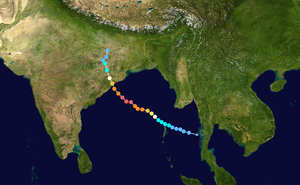
Le cyclone Phailin est un cyclone tropical ayant frappé la Thaïlande, la Birmanie, le Népal et les États indiens d'Andaman-et-Nicobar, de l'Odisha, de l'Andhra Pradesh, de Jharkhand et du Bengale-Occidental. Le système est d'abord qualifié de dépression tropicale le 4 octobre 2013 dès son passage dans le golfe de Thaïlande, à l'ouest de Phnom Penh au Cambodge. Le 11 octobre, elle se renforce en ouragan de catégorie 5, avant de s'affaiblir le jour suivant près de l'Odisha. Le cyclone a causé la plus grosse évacuation jamais survenue en Inde depuis 23 ans avec 550 000 personnes évacuées de l'Odisha et de l'Andhra Pradesh.